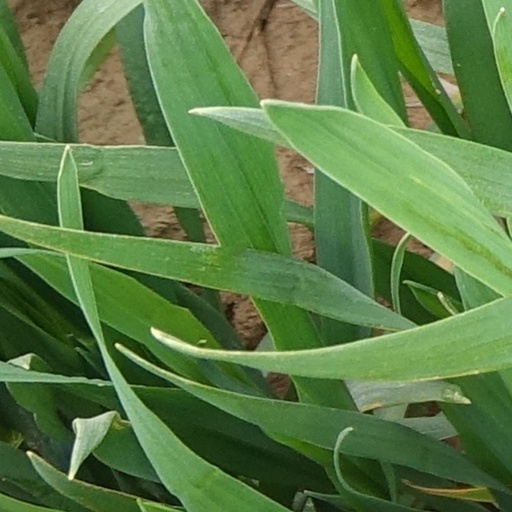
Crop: wheat